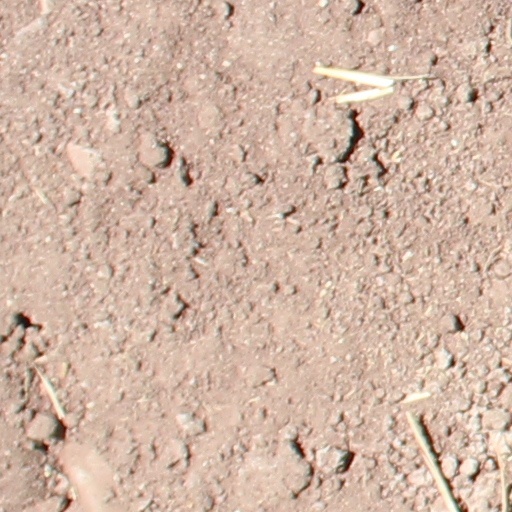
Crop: wheat